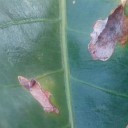
Label: Miner